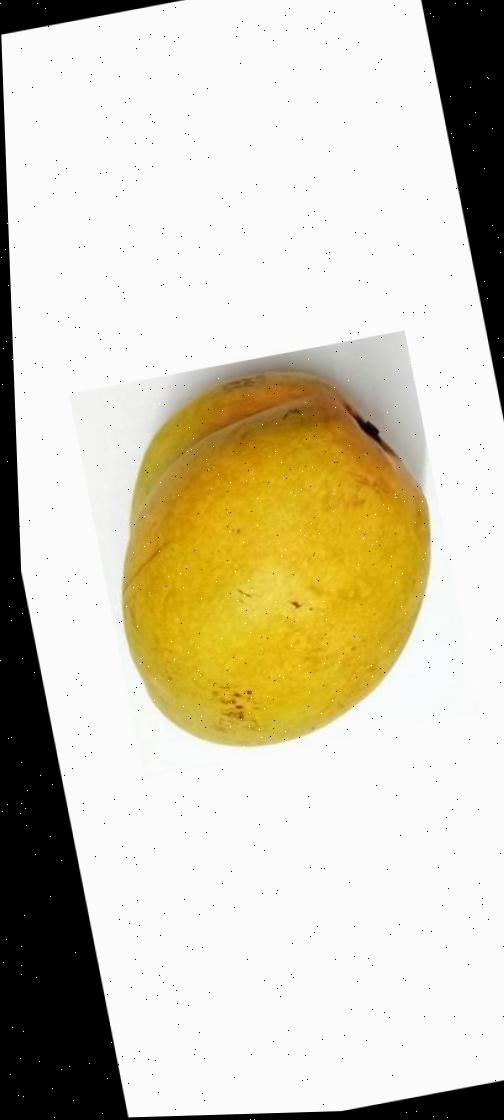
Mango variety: Bari-11